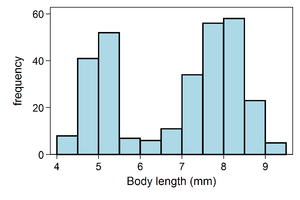
Une distribution multimodale est une distribution statistique présentant plusieurs modes et par définition ne suit pas une loi normale.